Describe the emotion expressed in this image:  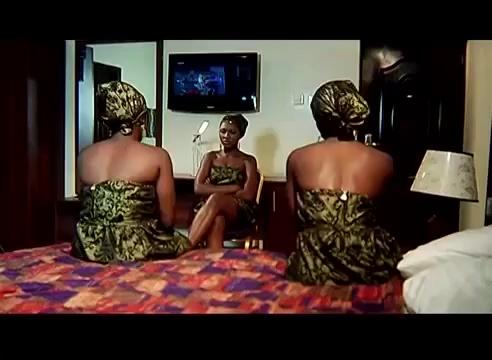
This person displays Fear, valence and arousal with low intensity.